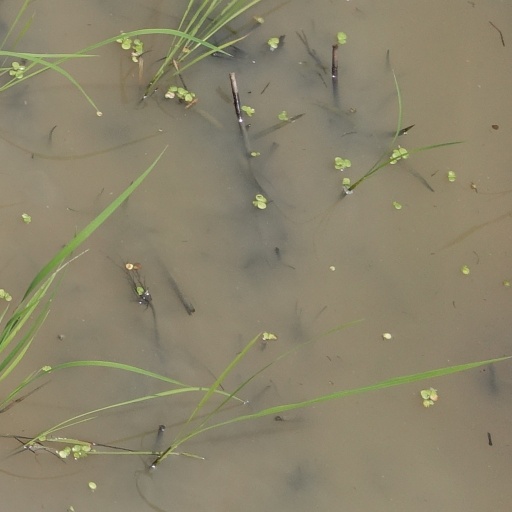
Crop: rice